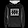
Label: Pullover